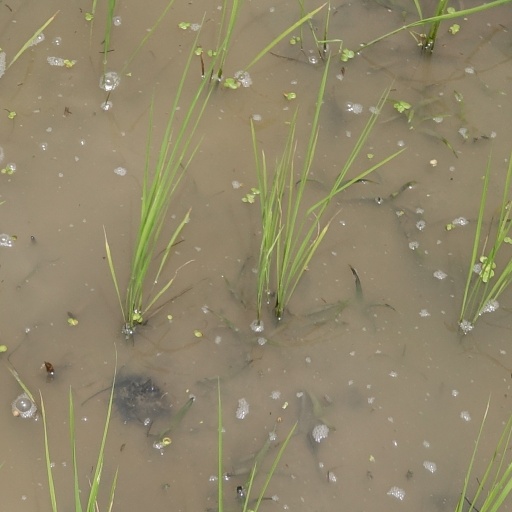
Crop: rice